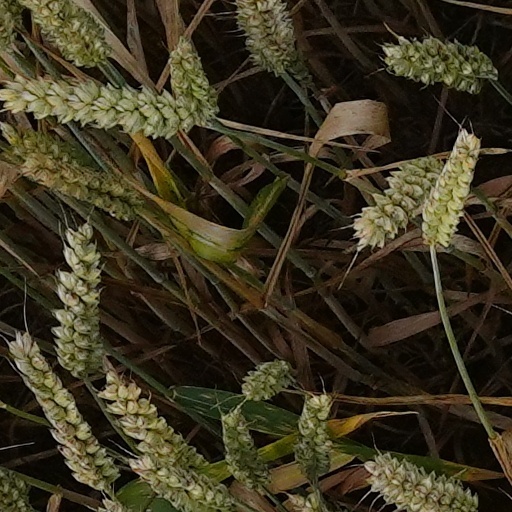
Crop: wheat